Chris Freeman (musician)

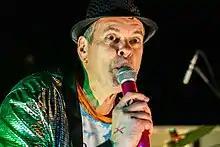
Chris Freeman performing with GayC/DC in May 2021.

Chris Freeman (born Christopher Mark Freeman, August 8, 1961 in Seattle, Washington) is an American bassist and vocalist, best known as a member of the band Pansy Division.